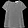
Label: Shirt